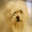
Label: dog